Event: Nepal Earthquake
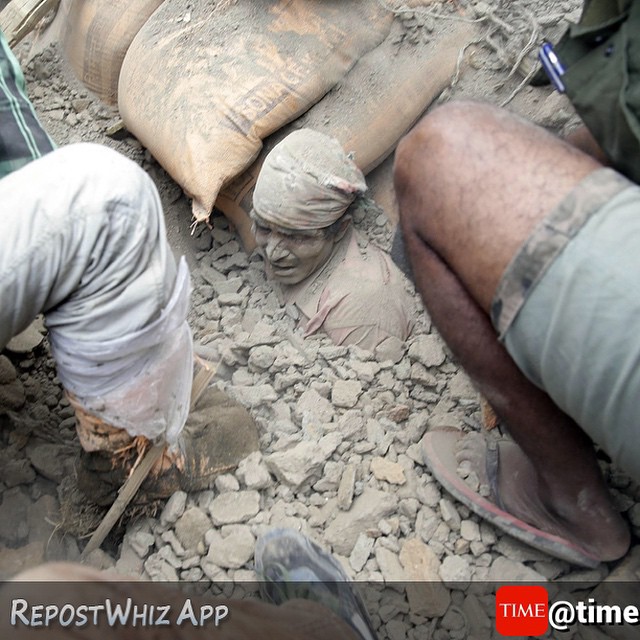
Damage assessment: damage